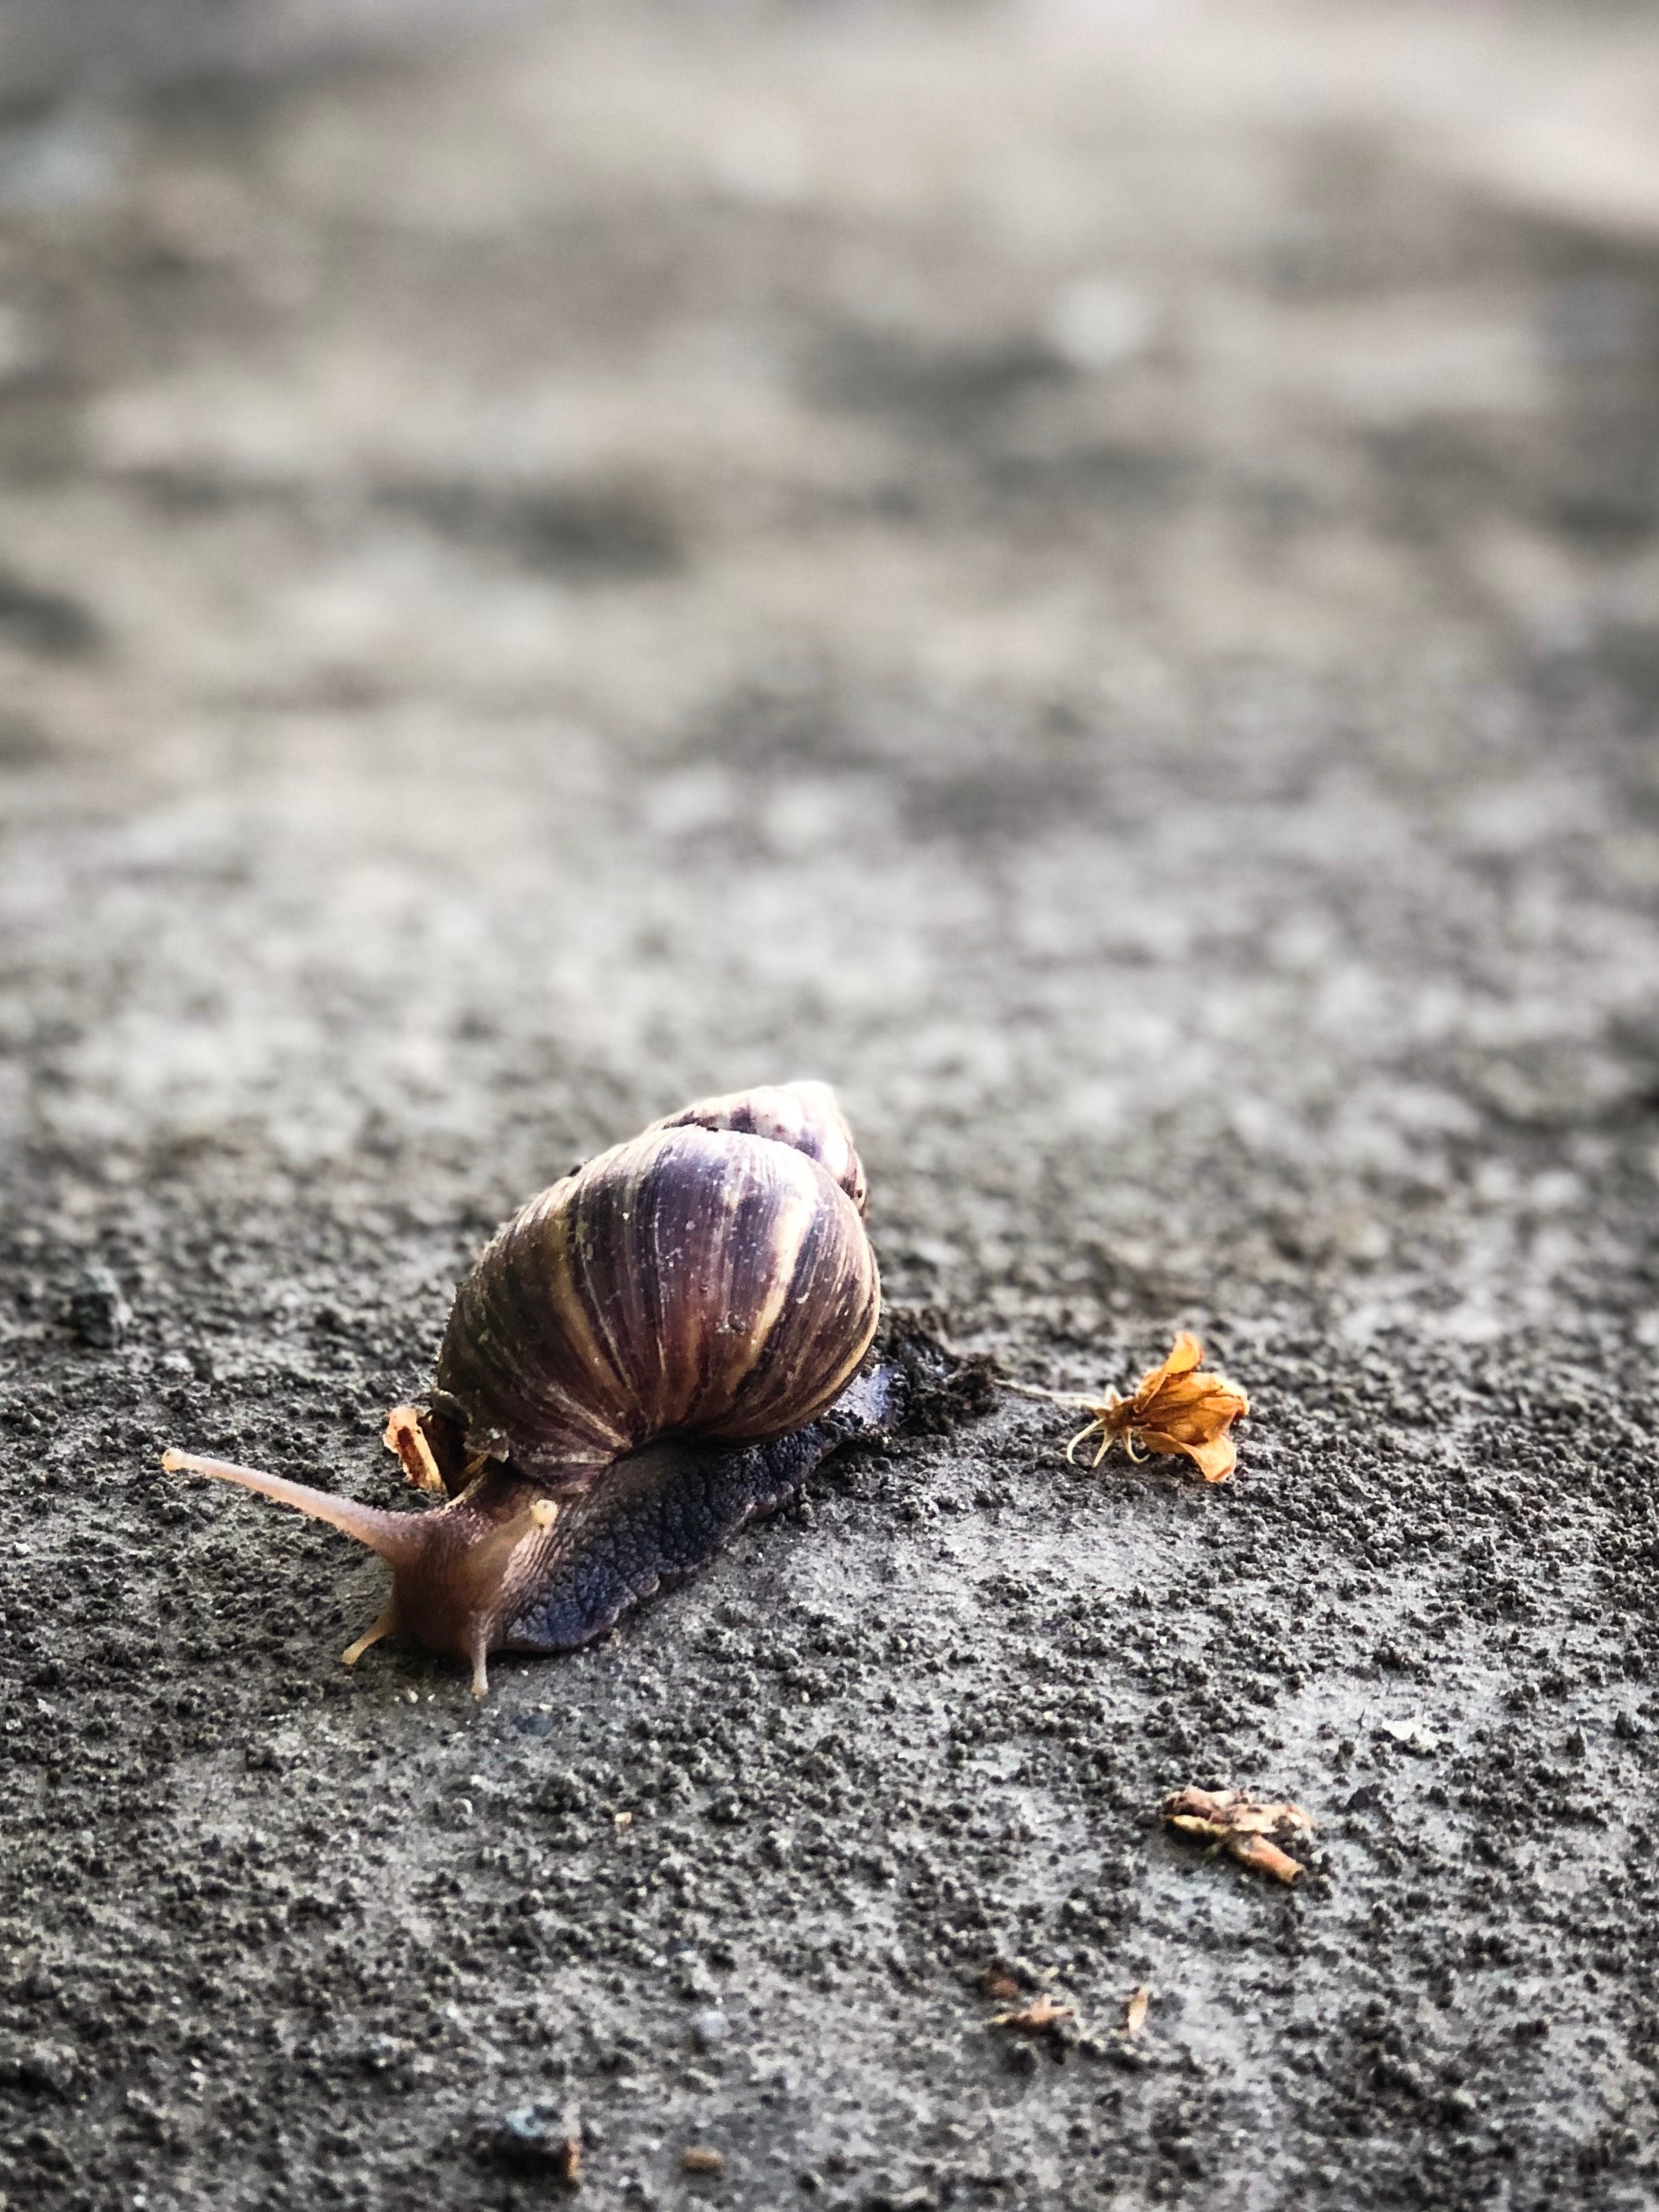
snails and slugs, leaf, snail, organism, close up, invertebrate, macro photography, terrestrial animal, wildlife, photography, sea snail, molluscs, plant, lymnaeidae, wood, soil, road